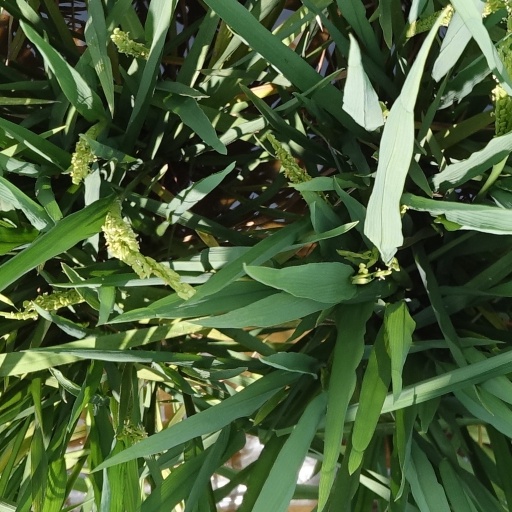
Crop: rice